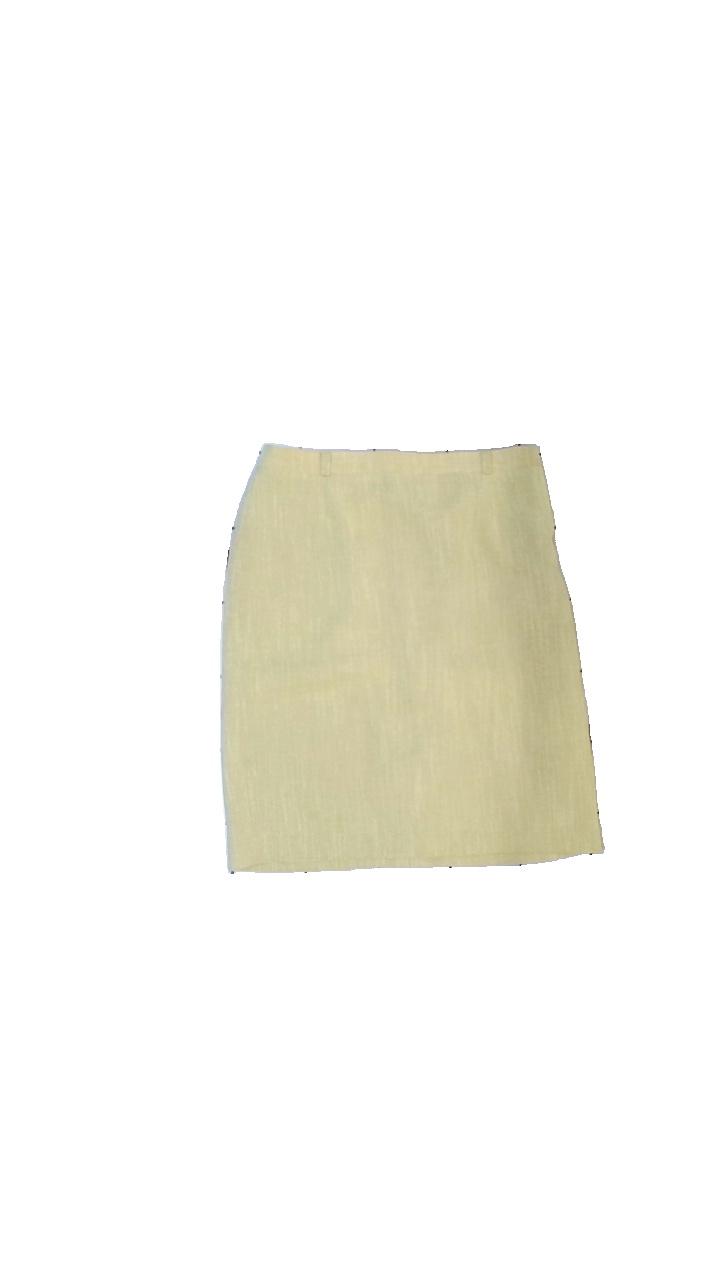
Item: Skirt (Ladies)
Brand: Schmeinck.
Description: Yellow vintage skirt
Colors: Yellow
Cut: Cropped, Regular
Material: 87% polyester, 13% ?
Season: Summer
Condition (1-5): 5
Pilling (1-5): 5
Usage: Reuse
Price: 100-150